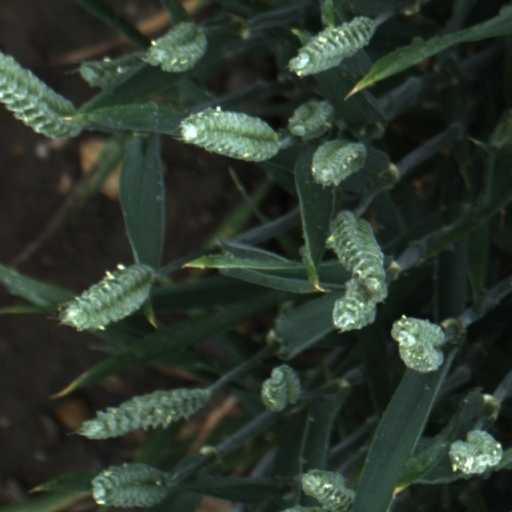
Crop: wheat